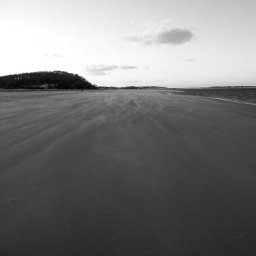
Can't see it that well in the picture, but the sand blowing across the beach looked amazing.